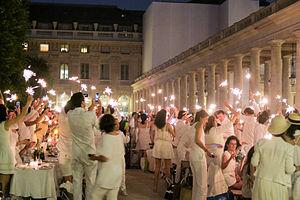
Le Palais-Royal, ensemble monumental au nord du palais du Louvre dans le 1ᵉʳ arrondissement de Paris, est un haut lieu de l’histoire de France et de la vie parisienne.
Le Palais-Royal, ensemble monumental au nord du palais du Louvre dans le 1ᵉʳ arrondissement de Paris, est un haut lieu de l’histoire de France et de la vie parisienne.